Udo Proksch

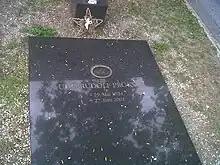
Tombstone of Proksch's grave at the Heiligenstädter Friedhof

Proksch was the first husband of the actress Daphne Wagner, daughter of Wieland Wagner, great-granddaughter of the composer Richard Wagner and great-great-granddaughter of Franz Liszt.